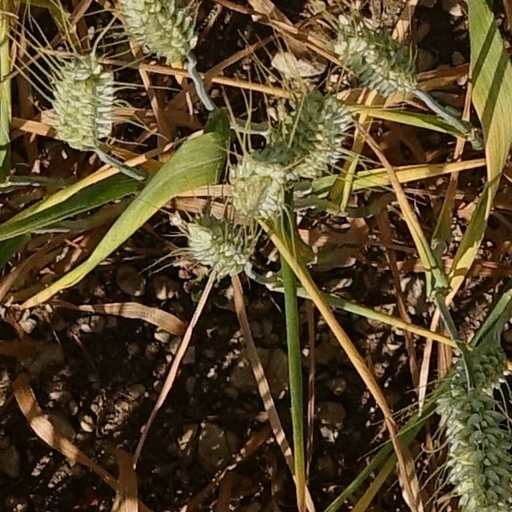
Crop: wheat